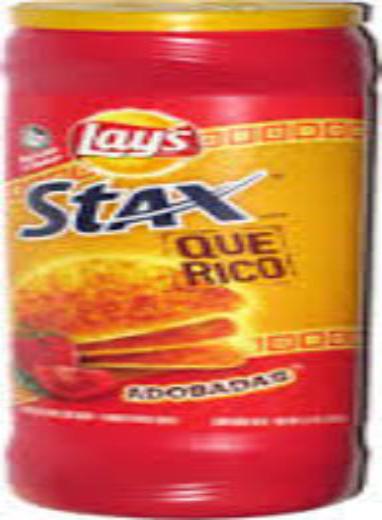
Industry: Food